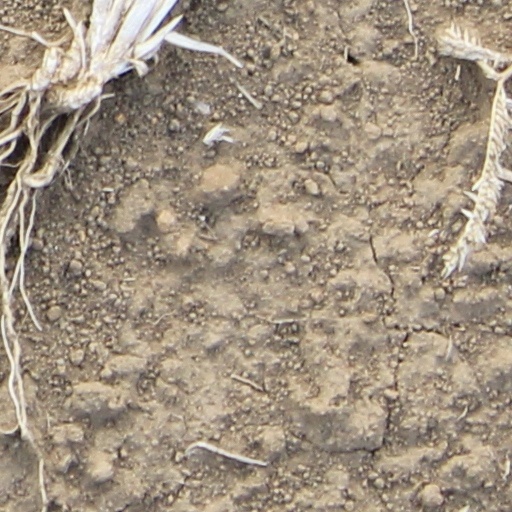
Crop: wheat